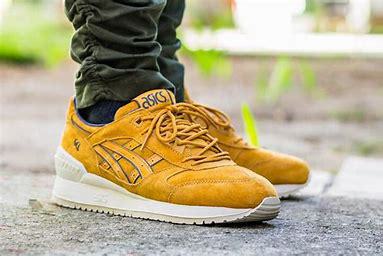
Brand: Asics
Model: Gel Respector